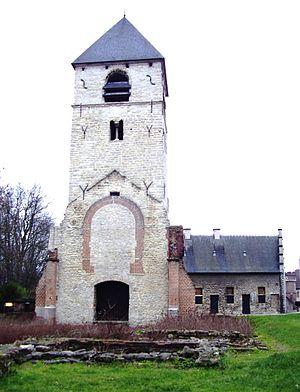
Neder-Heembeek est un ancien hameau du nord de la ville de Bruxelles. Avec Over-Heembeek, ils forment l'ancienne commune de Neder-Over-Heembeek, situé à l'ouest du canal maritime de Bruxelles à l'Escaut.
Bruxelles ou la ville de Bruxelles est une commune de Belgique de 183 287 habitants, capitale de la Belgique, de la Fédération Wallonie-Bruxelles, de la Communauté flamande ainsi que le siège de plusieurs institutions de l'Union européenne. La commune porte le titre honorifique de ville. Elle est située au centre de la région de Bruxelles-Capitale et est entourée par d'autres communes qui constituent avec elle cette région de 19 communes peuplée de 1 211 026 habitants au 1ᵉʳ janvier 2020 et dotée de l'autorité supra-communale d'un gouvernement et d'un parlement. À l'extérieur s'étend la périphérie bruxelloise débordant dans la Région flamande dans laquelle la région bruxelloise est enclavée pour former l'agglomération bruxelloise.